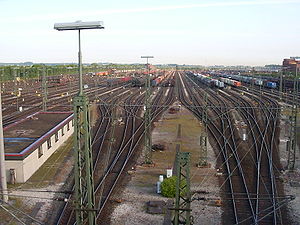
Maschen Rangierbahnhof / Anlæg og opgaver
Maschen Rbf fra nord med 48 spor
Maschen Rangierbahnhof er en rangerbanegård nær den tyske by Maschen i kommunen Seevetal, syd for Hamborg. Den ligger på jernbanestrækningen Hannover-Hamburg og delstrækningen Buchholz - Allermöhe som fortrinsvist benyttes til godstrafik. Maschen Rangierbahnhof er den største rangerbanegård i Europa og den næststørste på verdensplan efter Bailey Yard i delstaten Nebraska, USA.